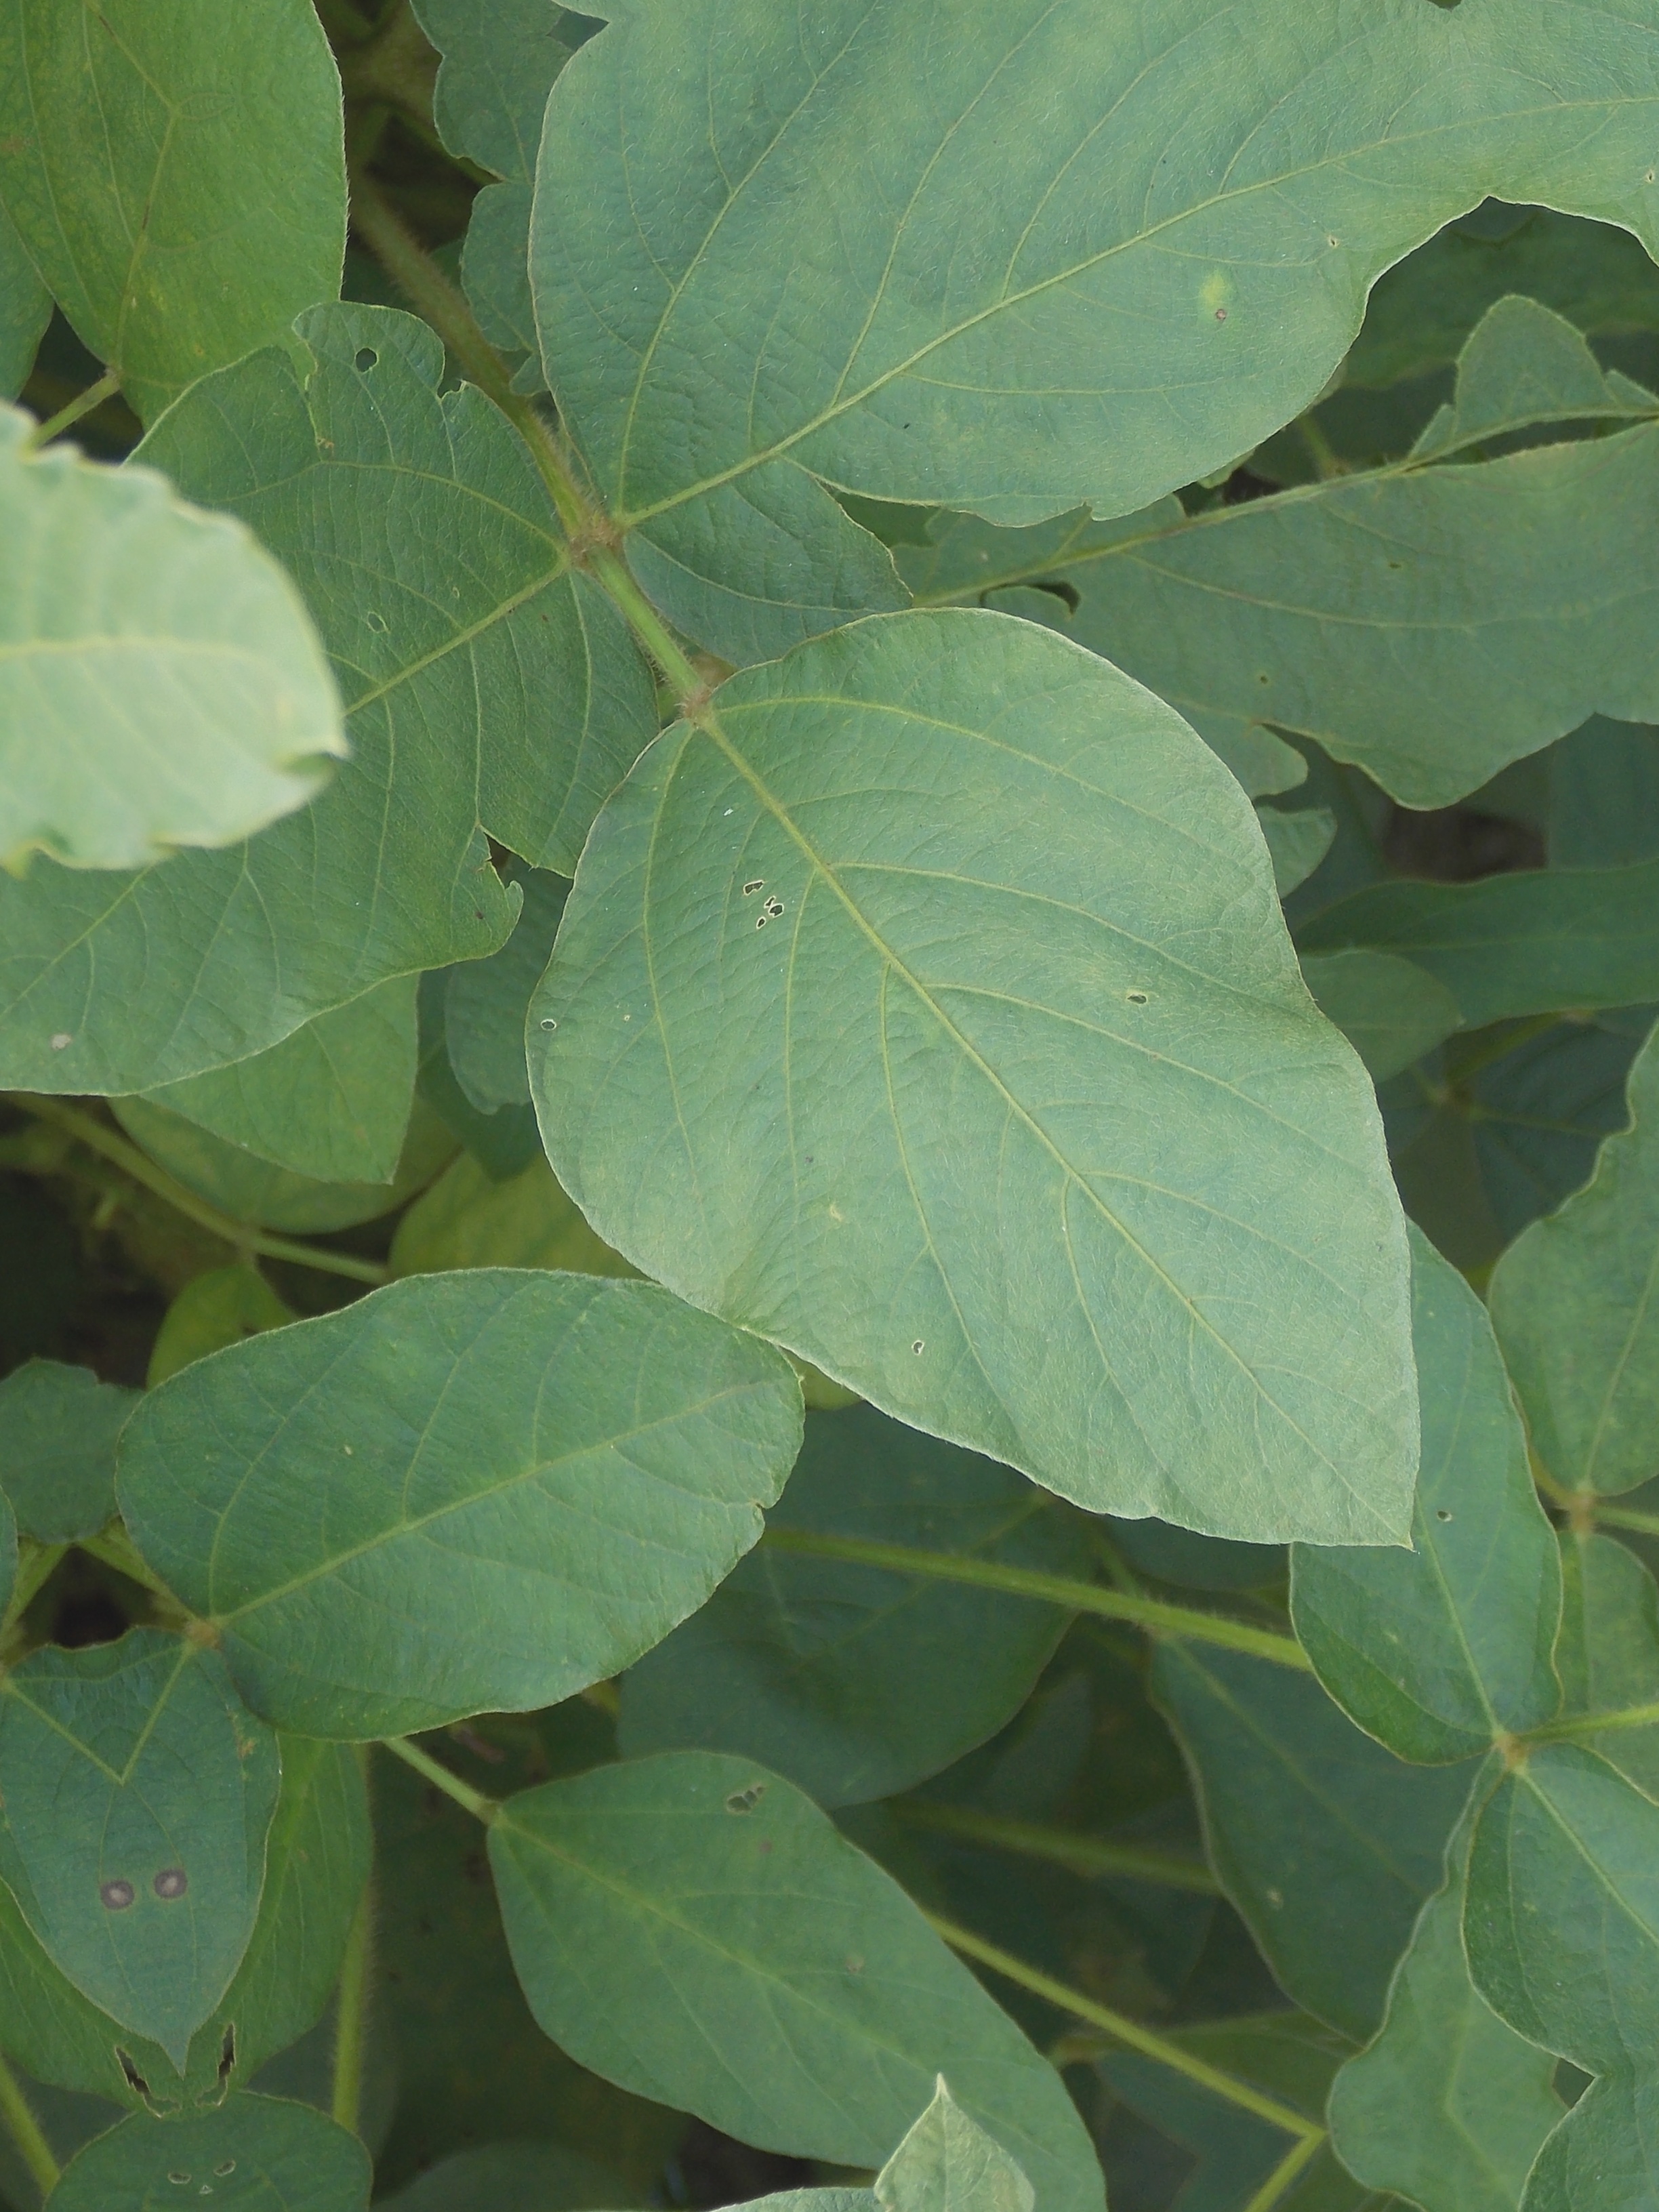
Label: Disease